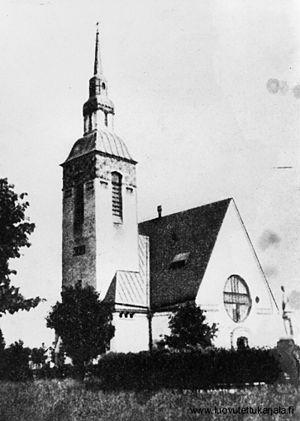
Josef Daniel Stenbäck est un architecte et ingénieur finlandais. Il a conçu 35 églises en Finlande et en Carélie finlandaise. Les églises de Stenbäck sont de Style romantique national et de Style néogothique avec pour certaines des influences Art nouveau.